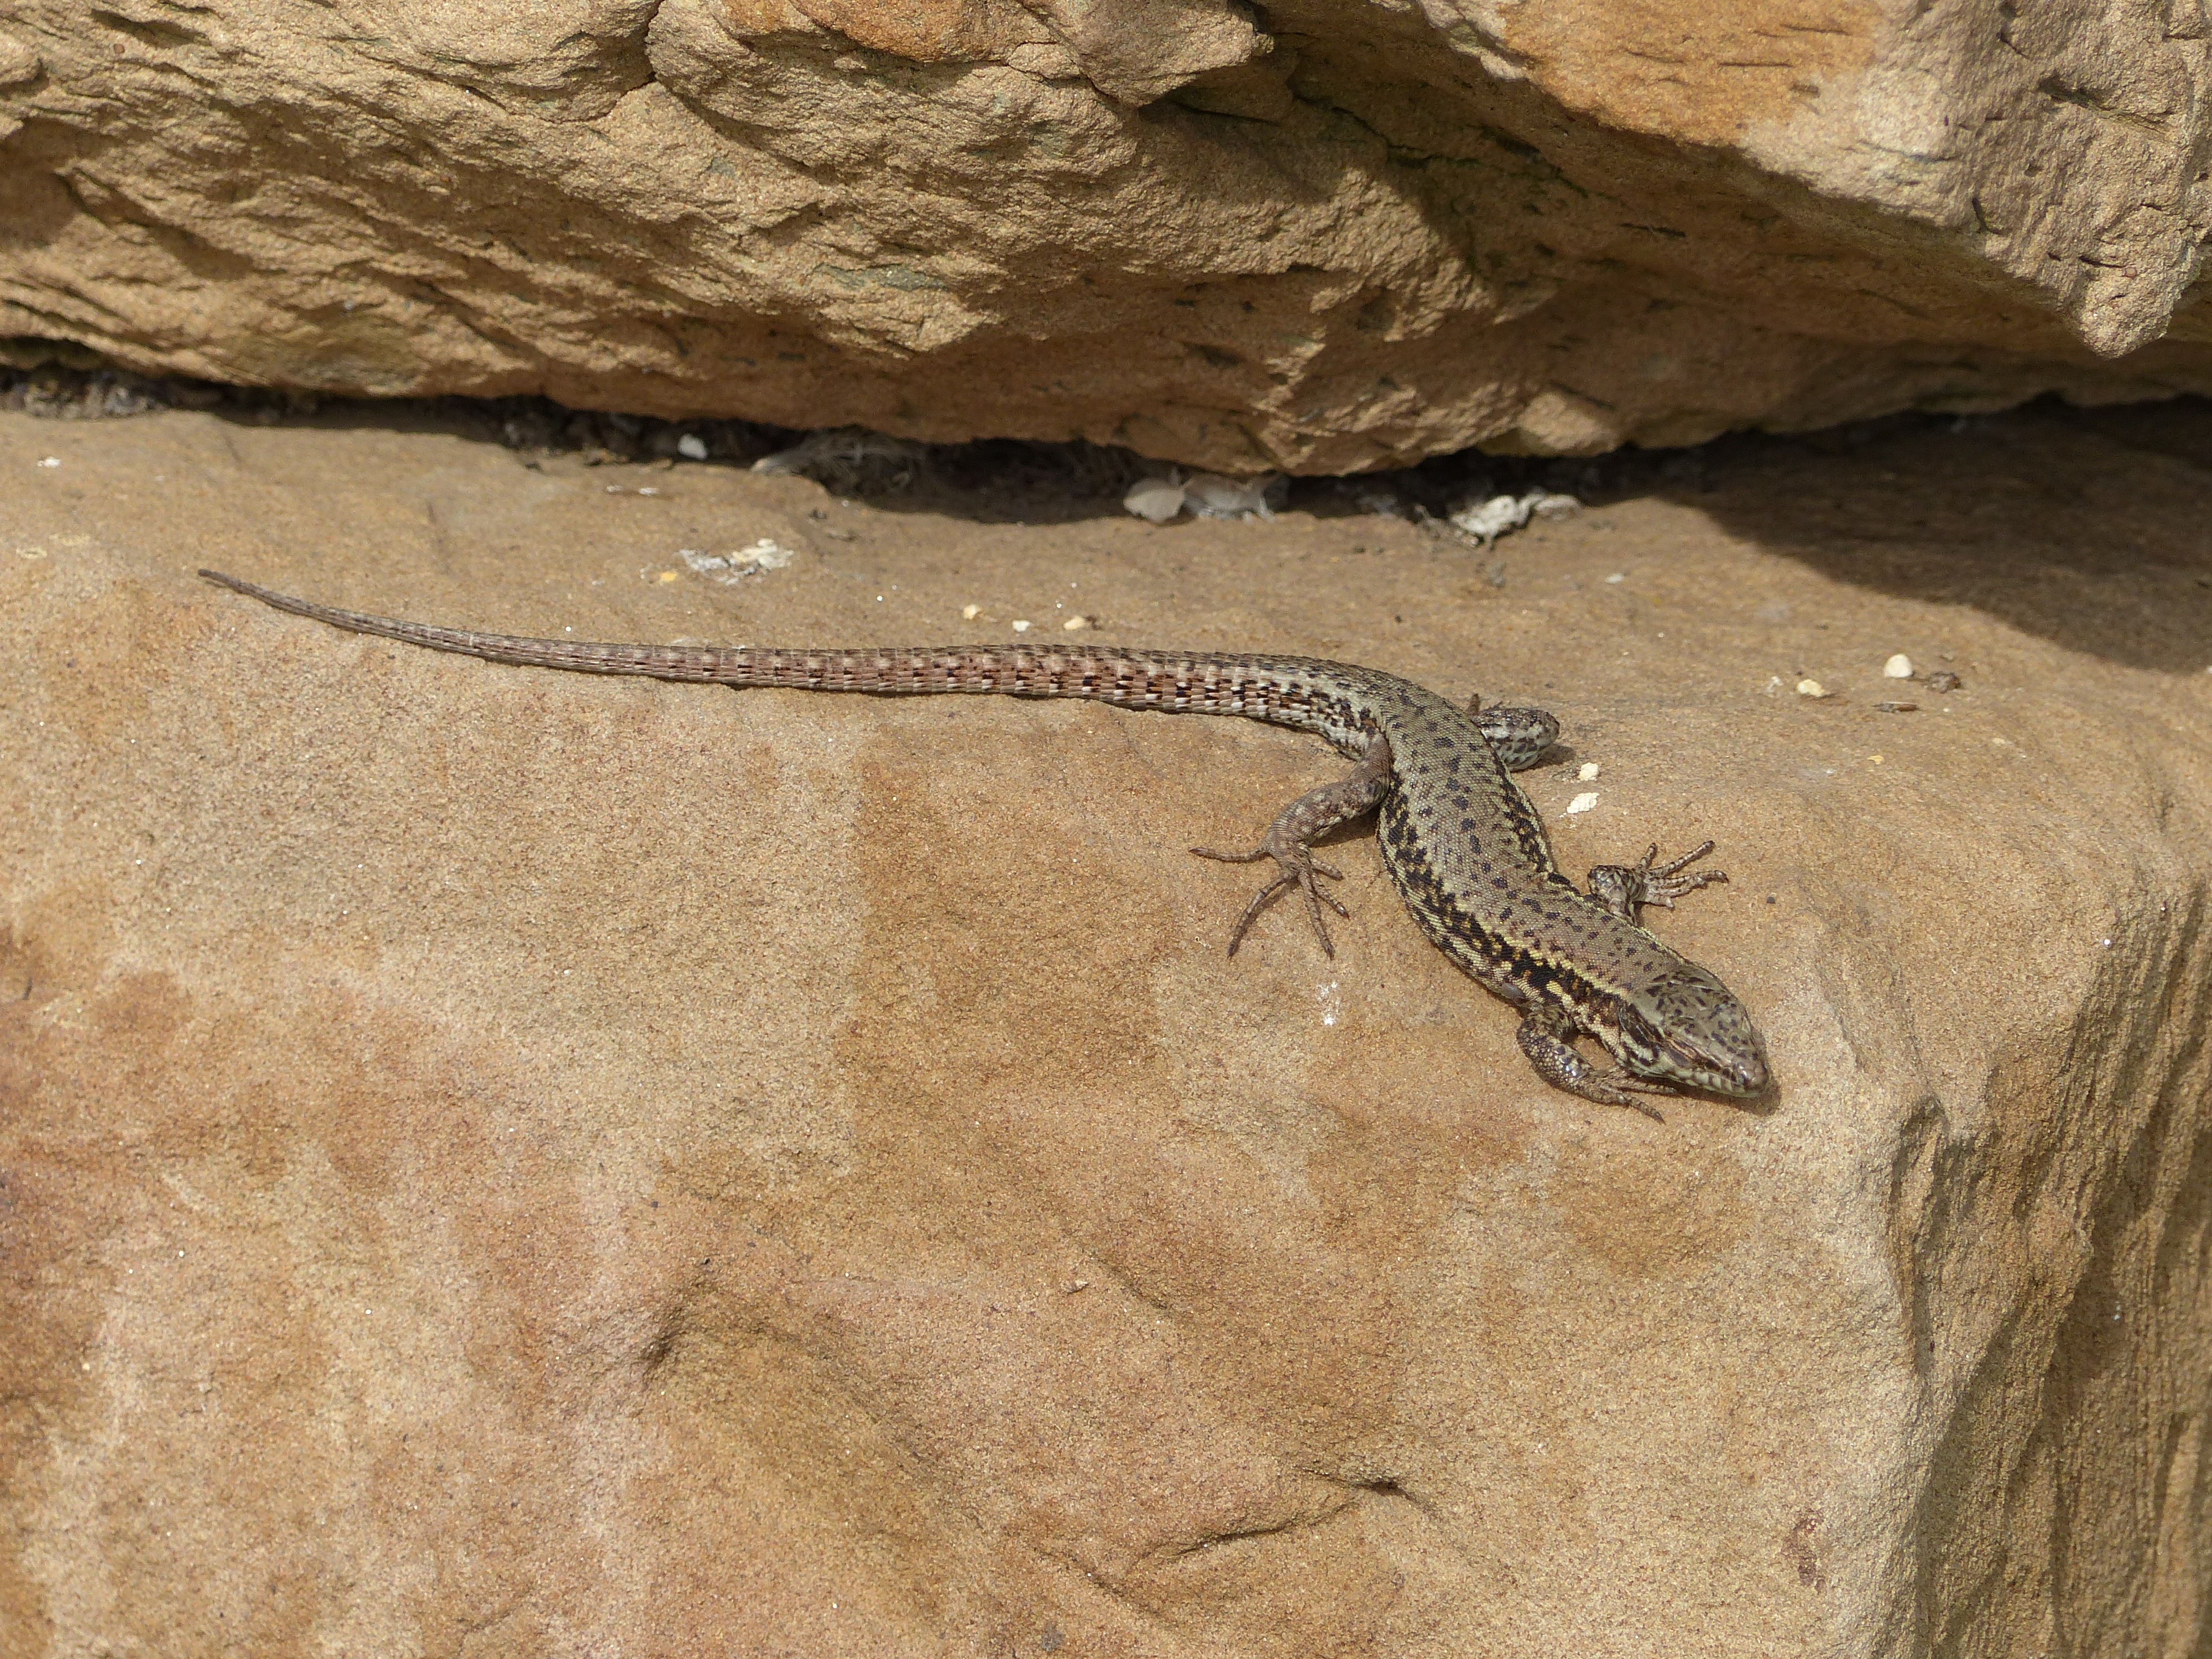
nature, rock, reptile, iguana, fauna, lizard, animals, vertebrate, serpent, sidewinder, scaled reptile